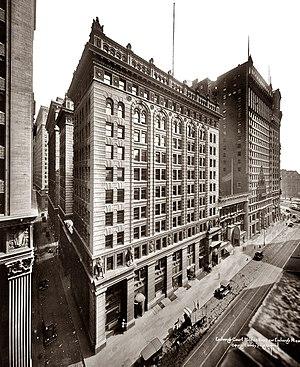
Le 52 Broadway, anciennement connu sous le nom de Exchange Court Building ou Chemical Bank Building, est un immeuble de grande hauteur sur Broadway et Exchange Place dans le quartier financier de Lower Manhattan, à New York. Le bâtiment a été construit à l'origine avec 12 étages en 1898 par les architectes Clinton & Russell, mais il a été vidé et dépouillé de toute sa façade en 1980-1982 par Emery Roth & Sons. Il fait maintenant 67 mètres de hauteur et compte 20 étages.